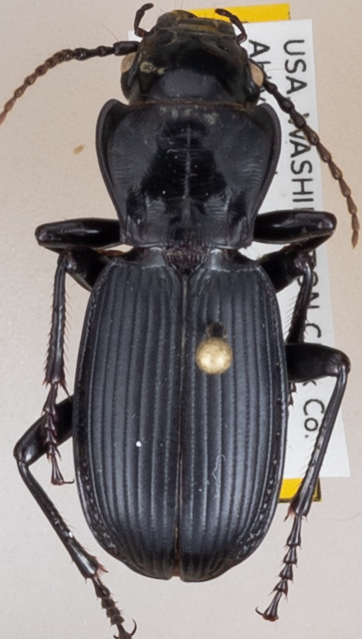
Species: Pterostichus lama
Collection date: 2018-07-24
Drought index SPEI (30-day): -1.13
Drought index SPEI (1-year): -0.62
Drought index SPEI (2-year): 0.71